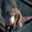
Label: otter